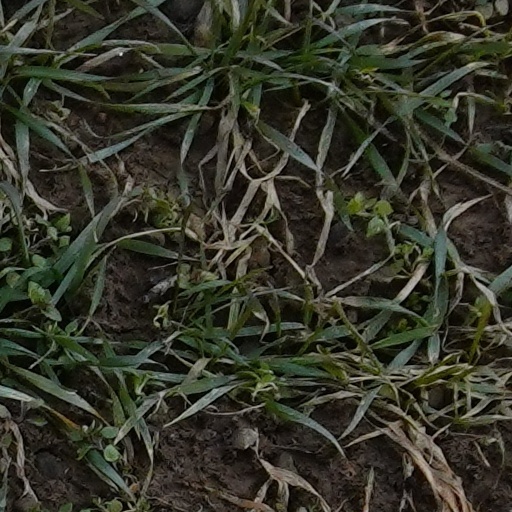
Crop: wheat